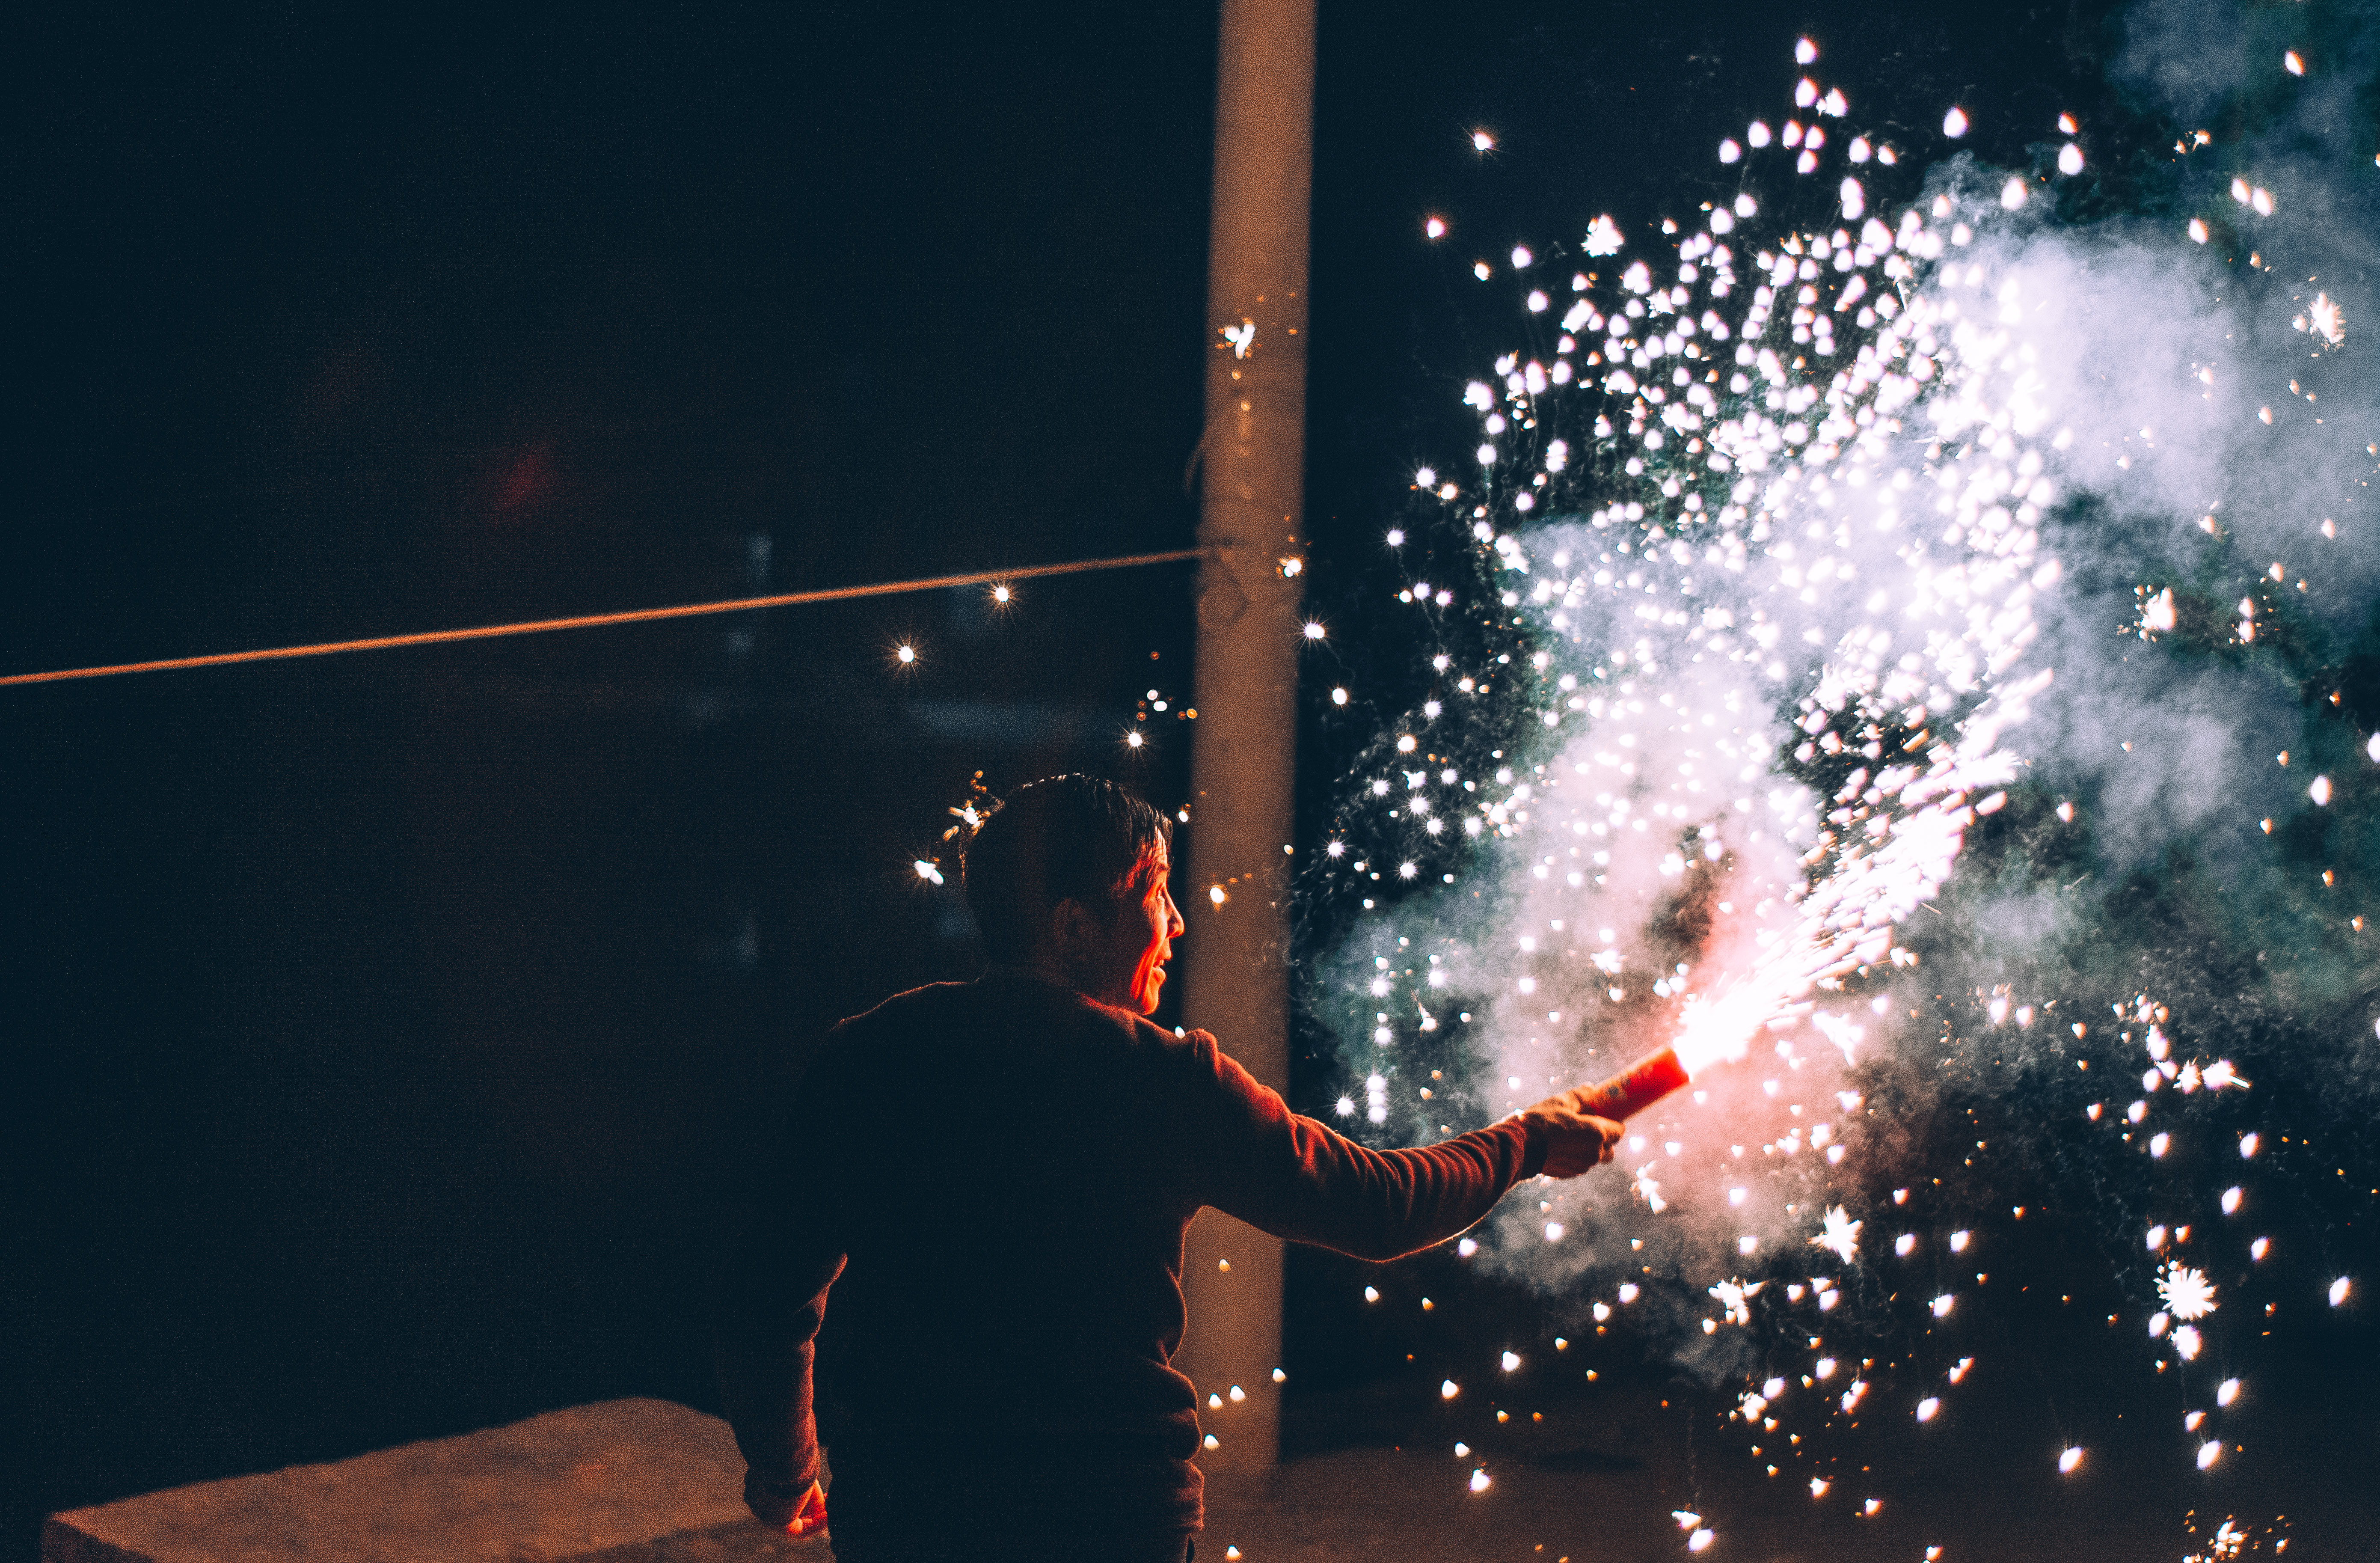
fireworks, sparkler, water, party supply, sky, diwali, event, holiday, recreation, night, tradition, smoke